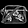
Label: Bag